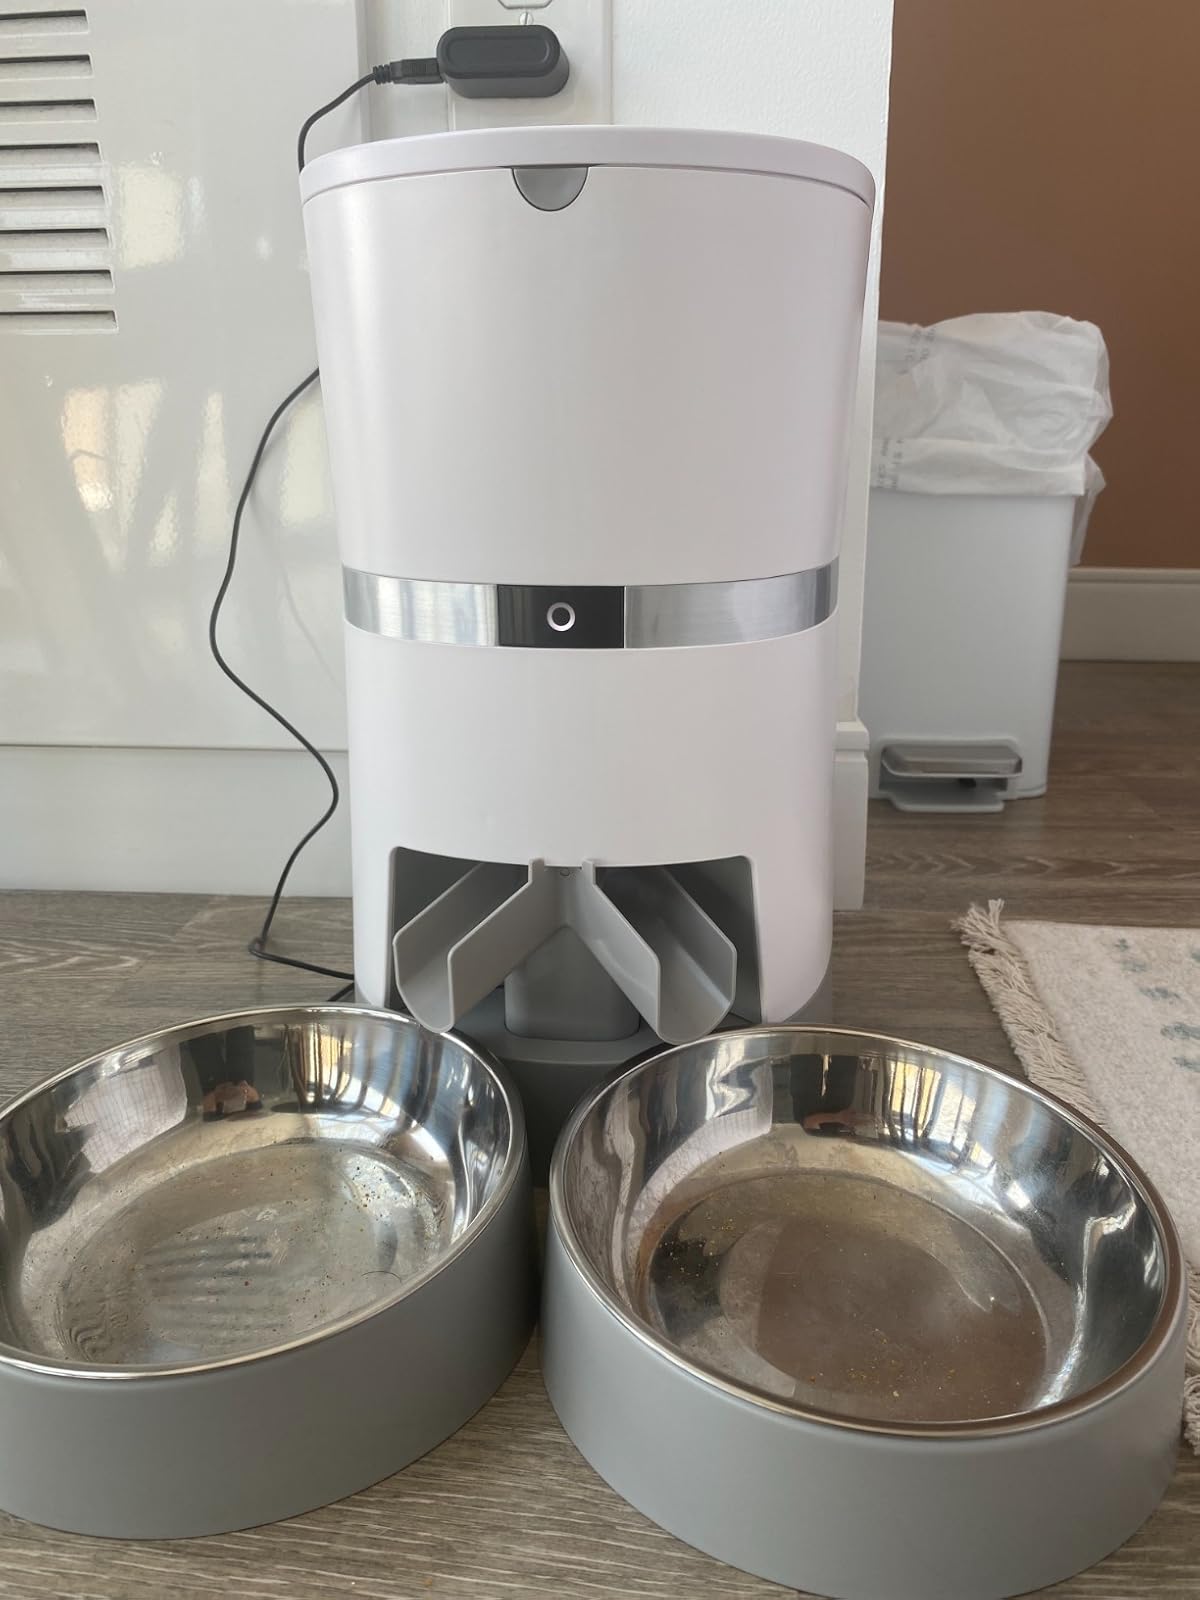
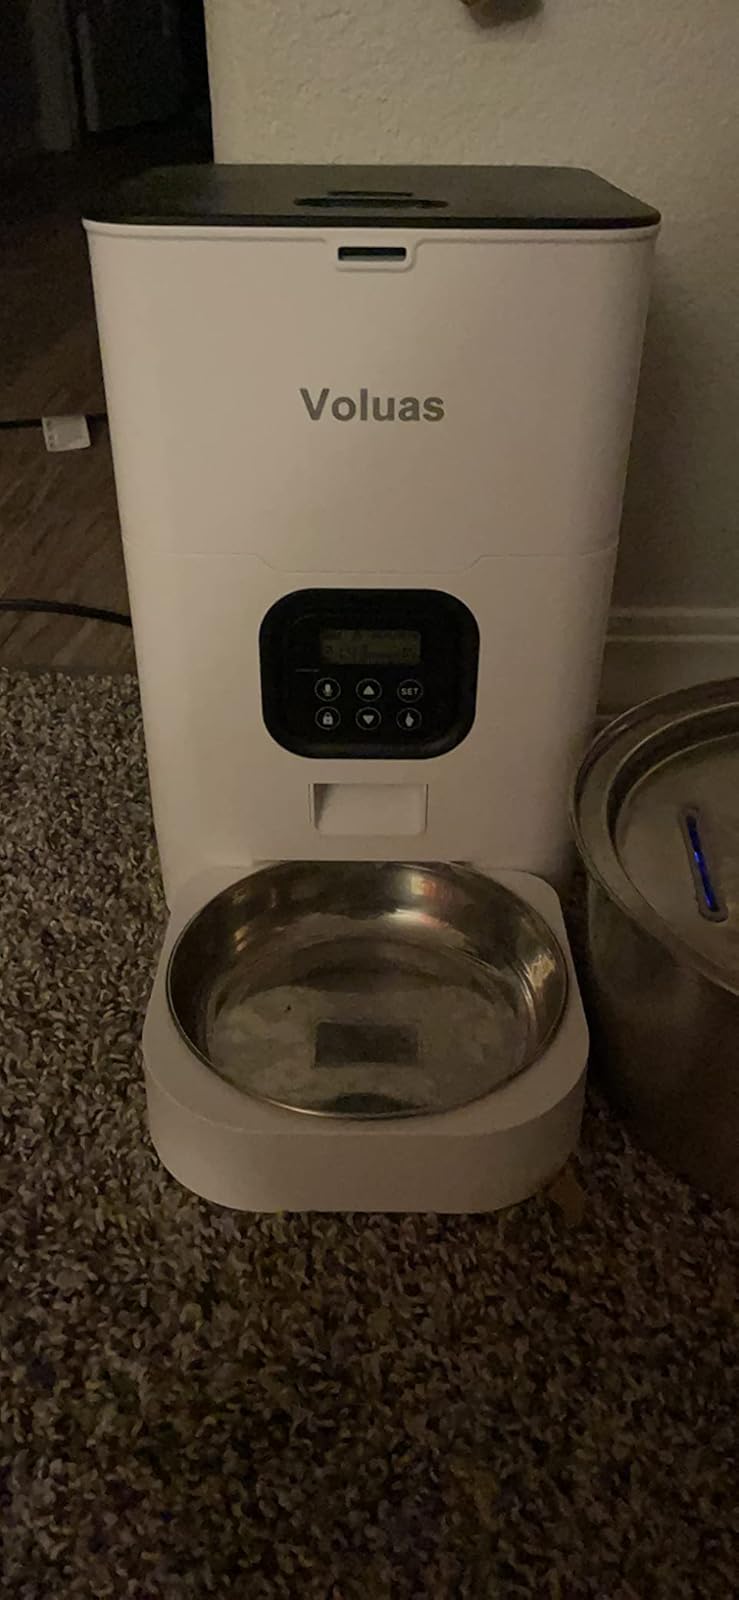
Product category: items_feeder
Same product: no